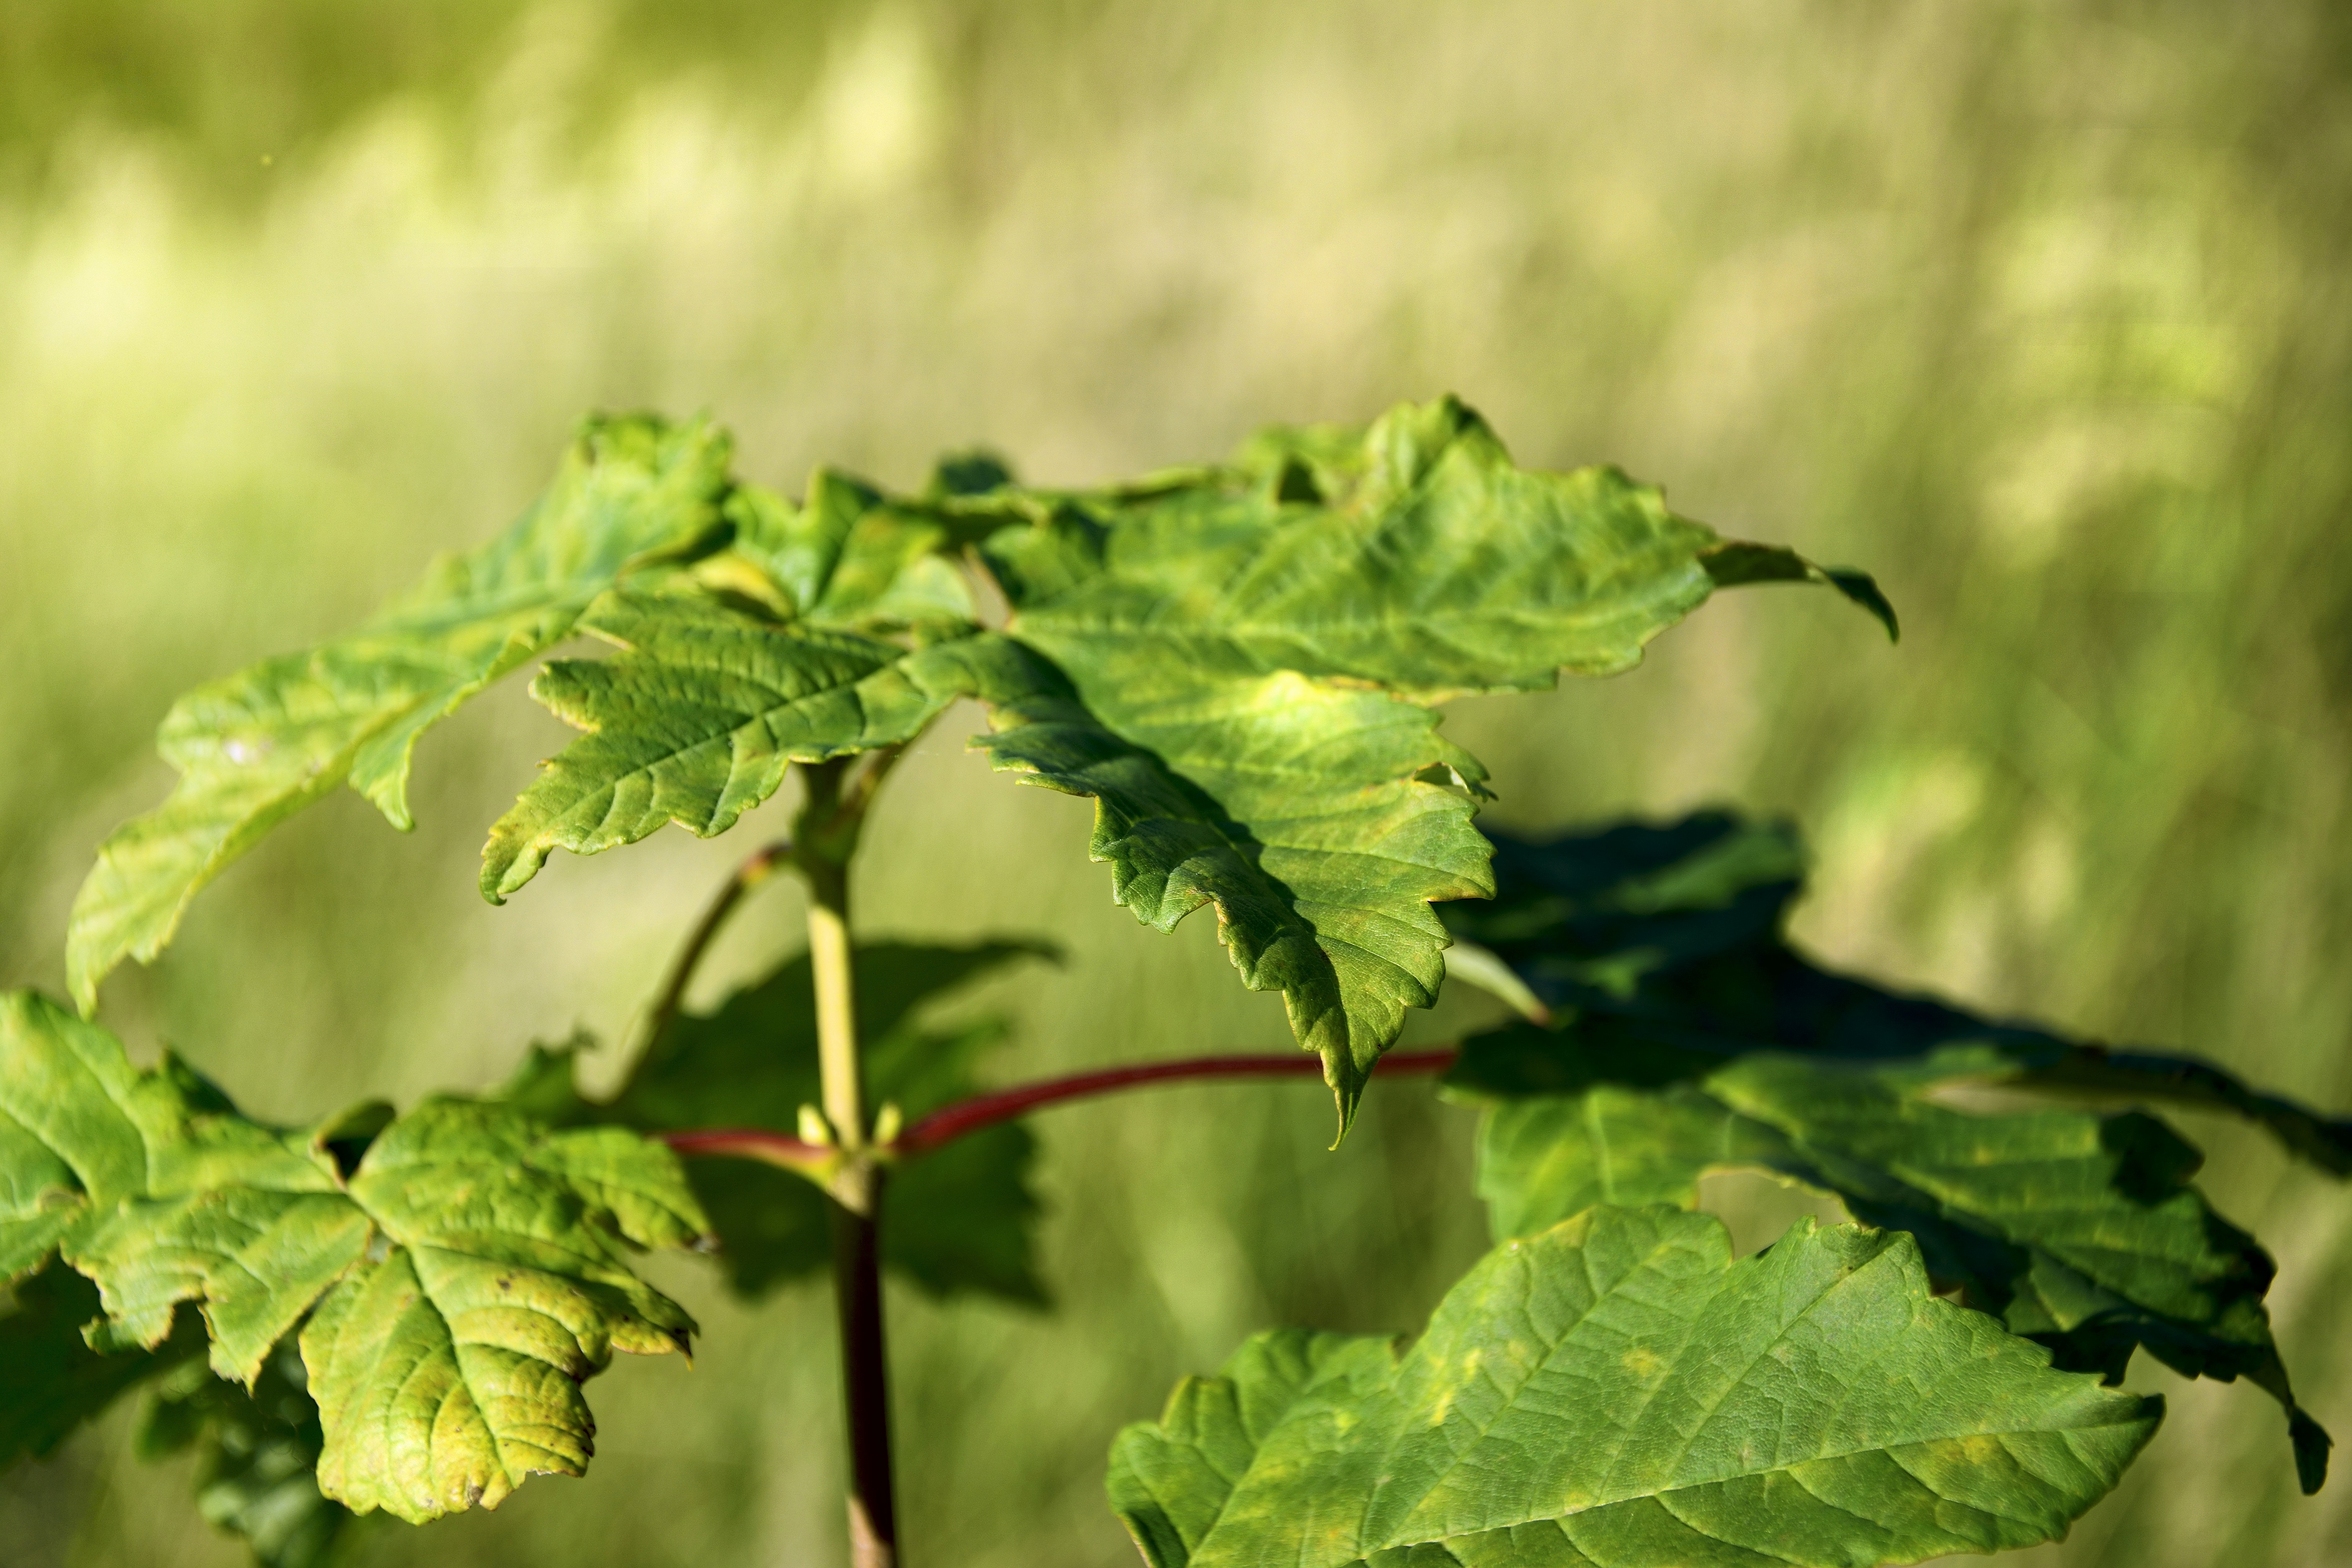
tree, branch, plant, leaf, flower, food, green, herb, produce, flora, flowering plant, urtica, grape leaves, land plant, apiales